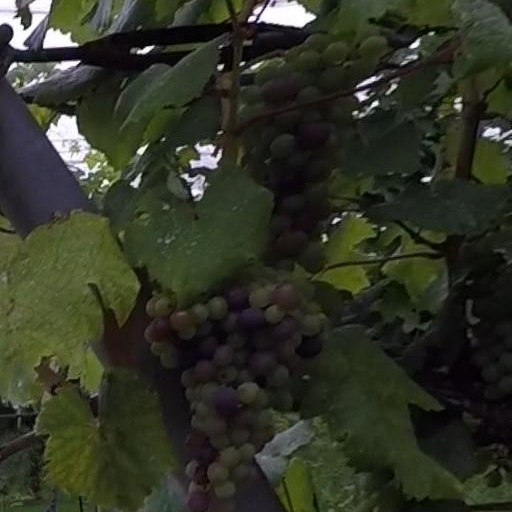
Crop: grape